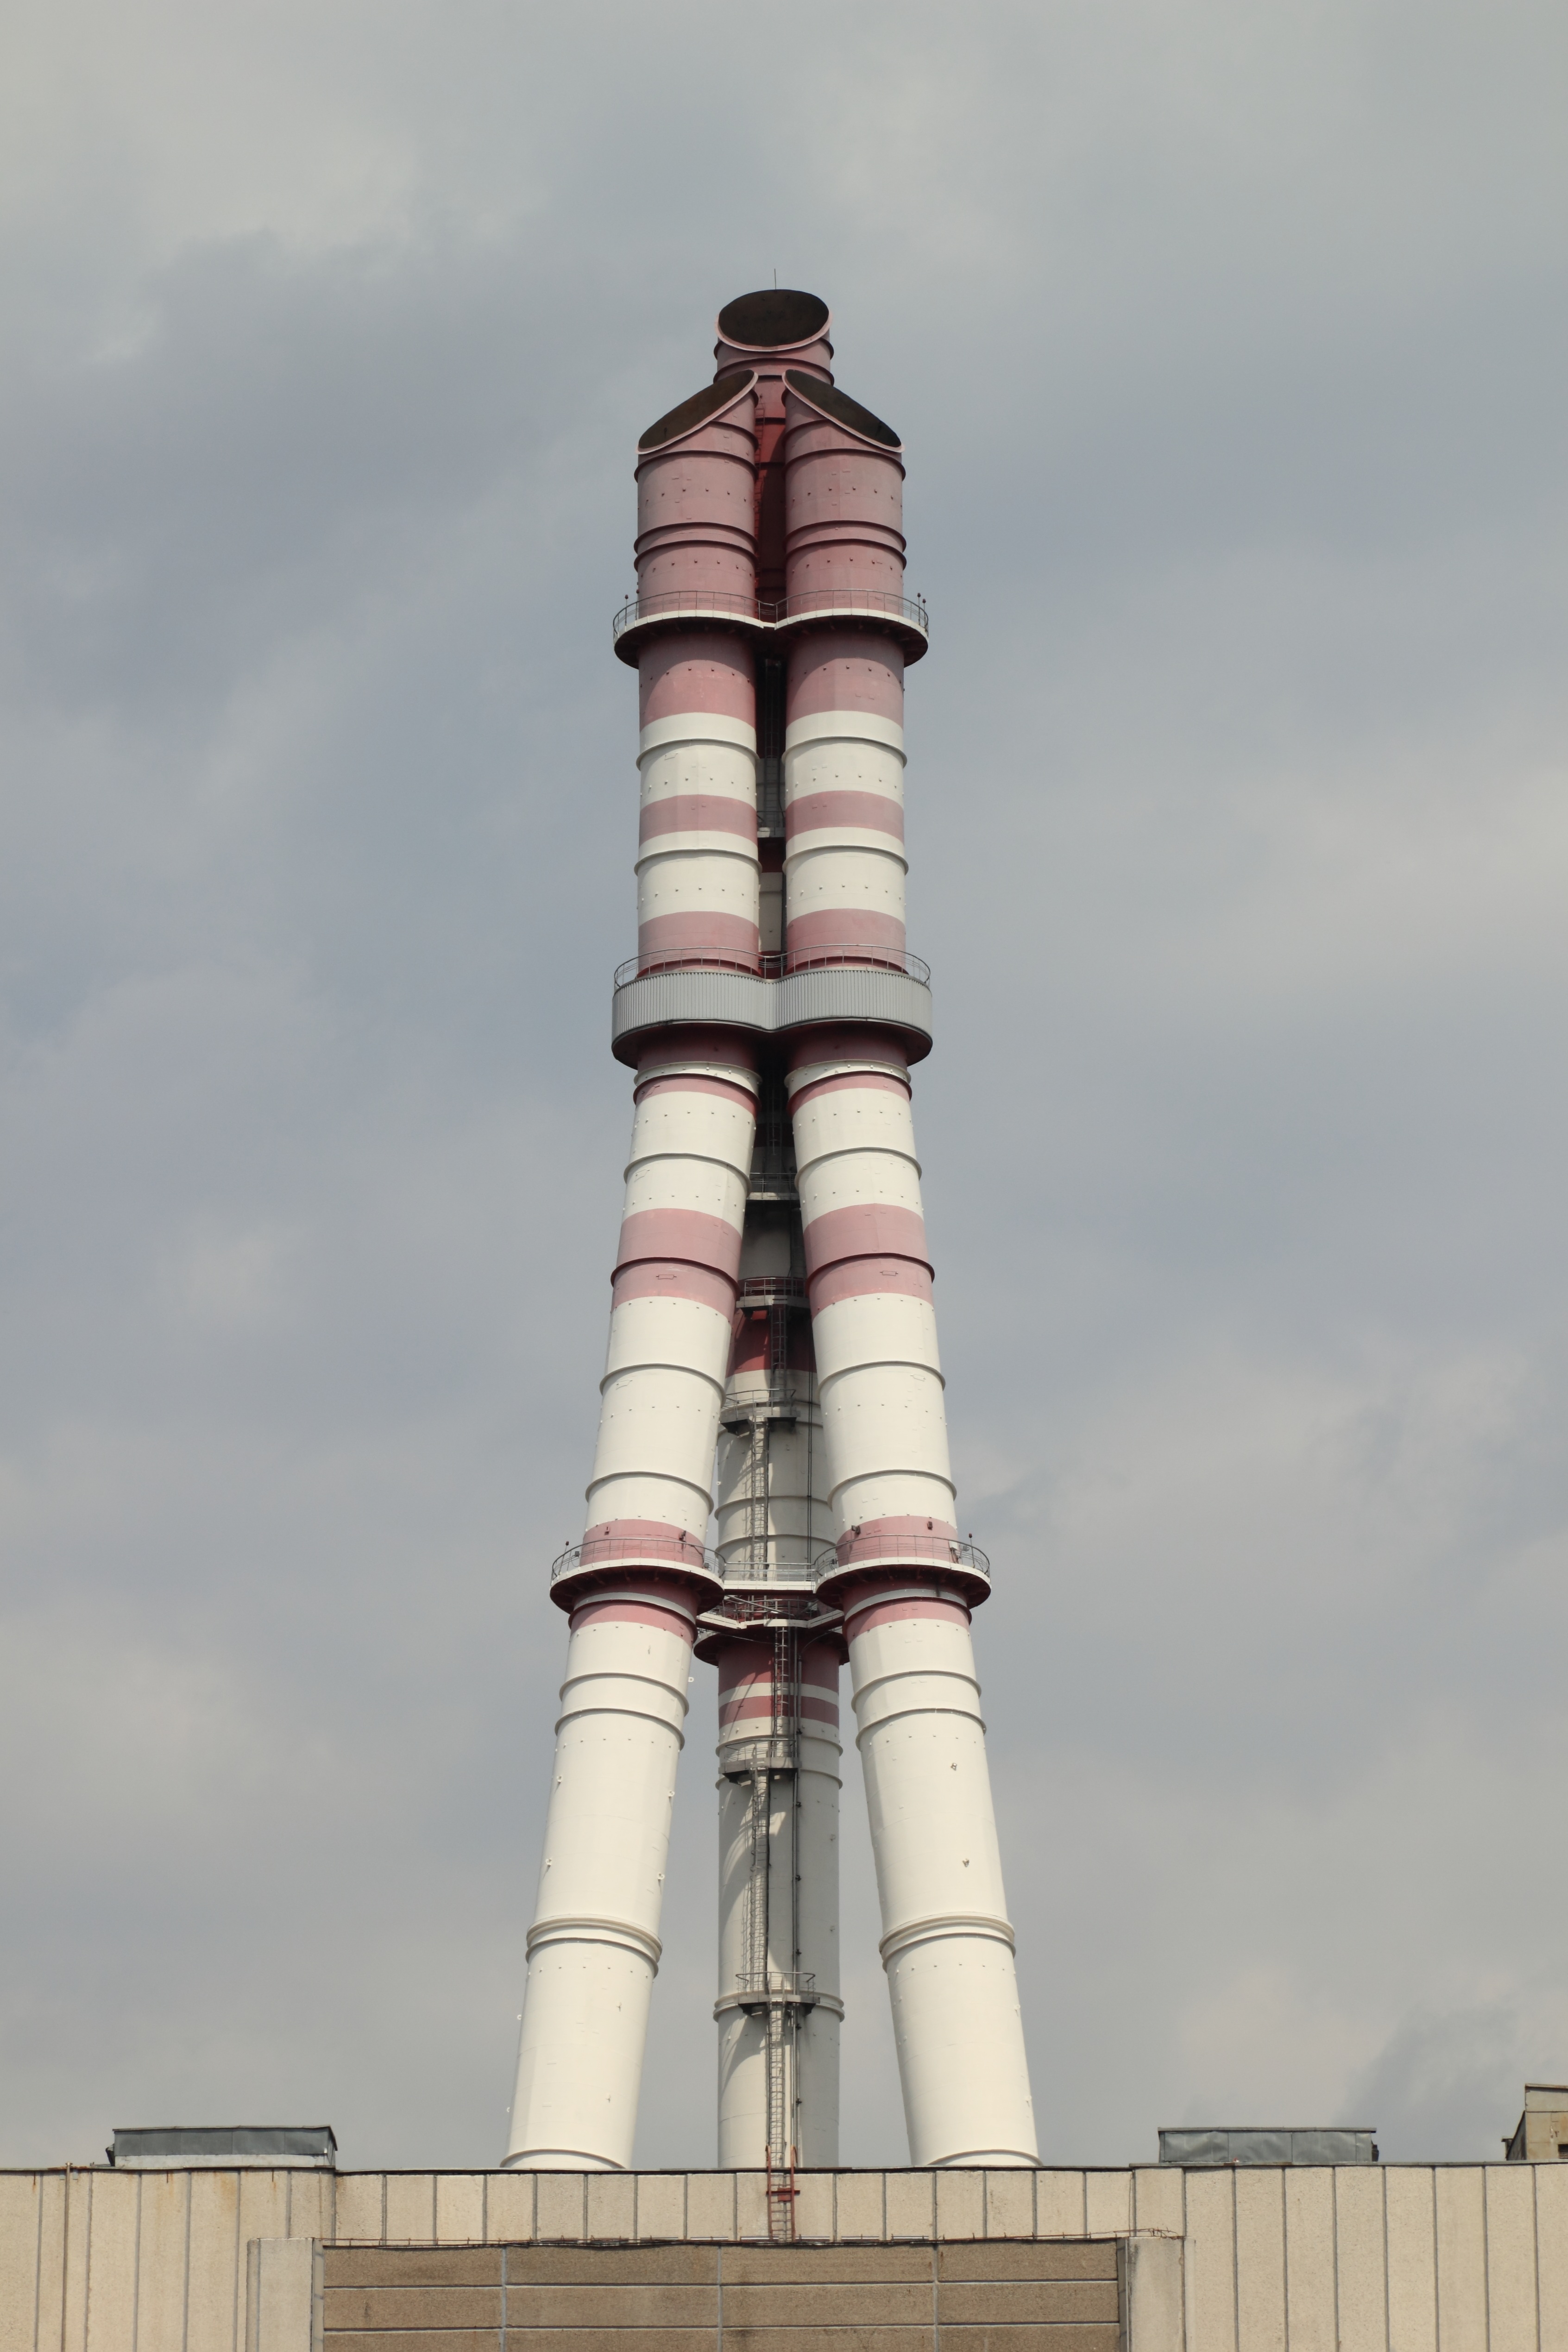
plant, monument, column, tower, mast, chimney, station, landmark, energy, power, smokestack, production, lithuania, nuclear, control tower, ignalina, outdoor structure